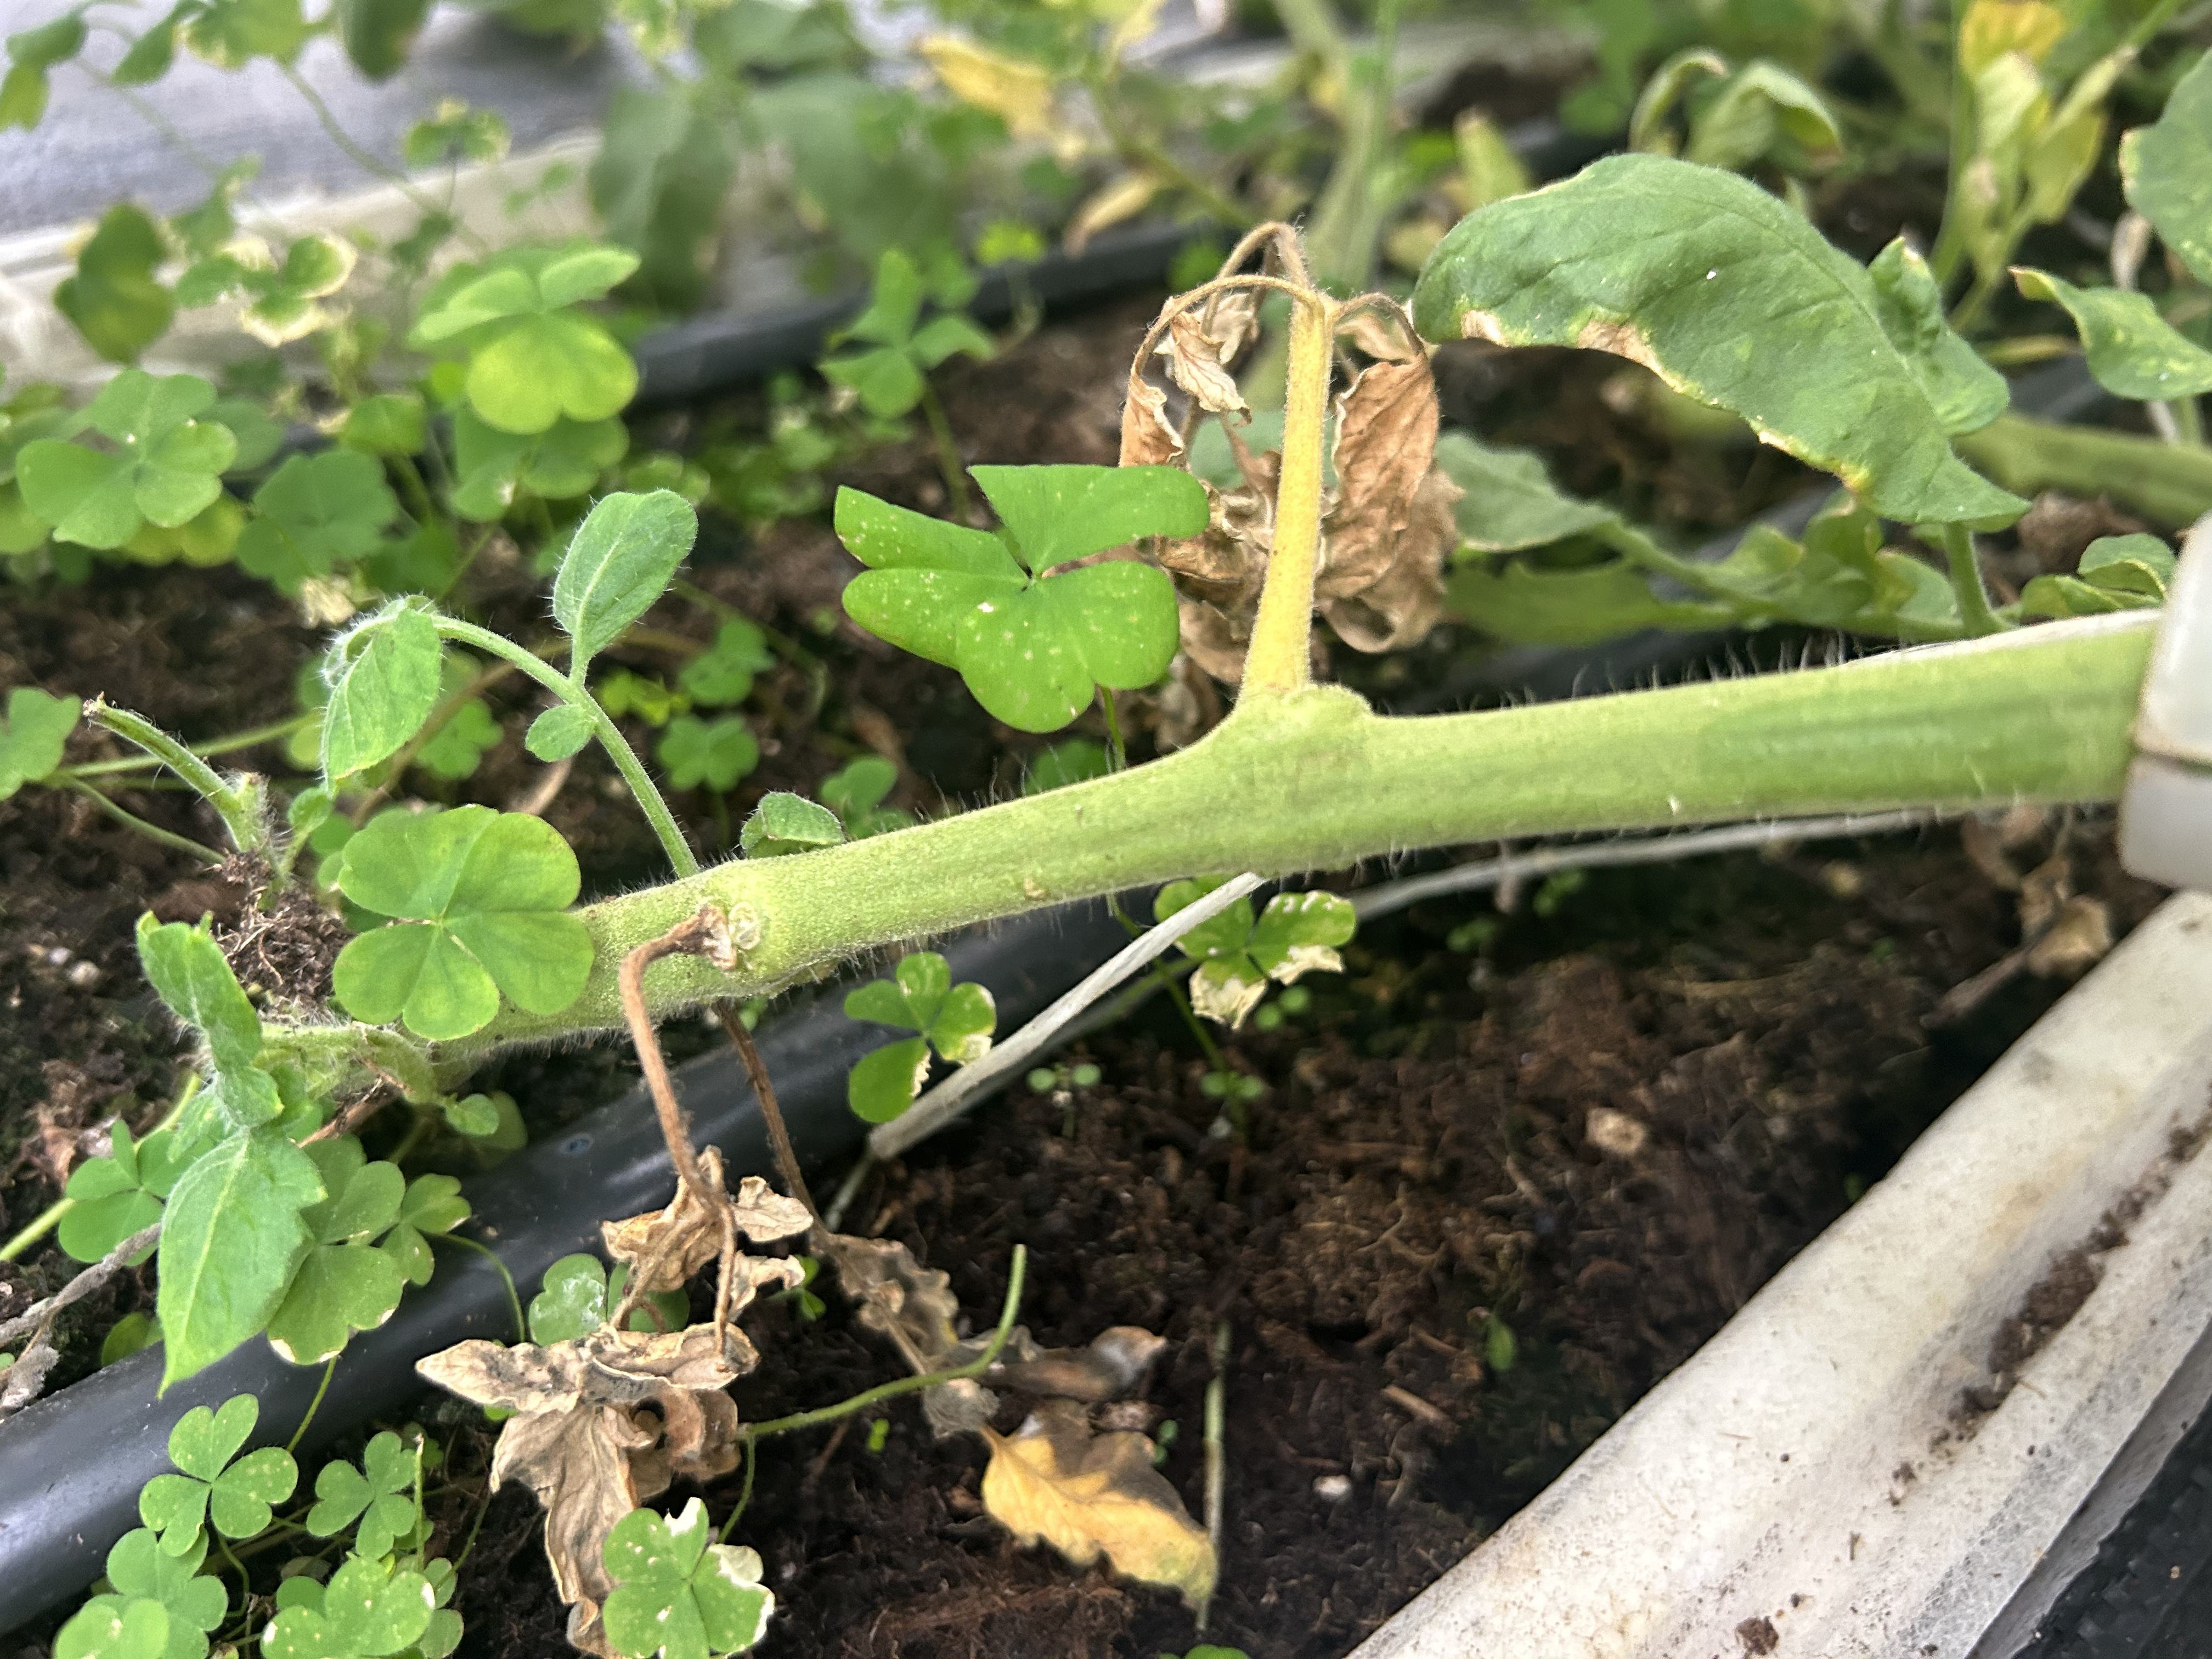
Disease: Wilt